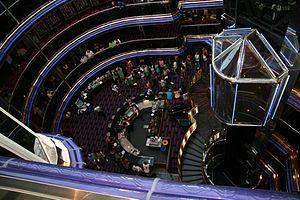
L'atrium du carnival Sensation
Le Carnival Sensation est un bateau de croisière appartenant à la compagnie de croisière Carnival Cruise Lines.